Second circle of hell

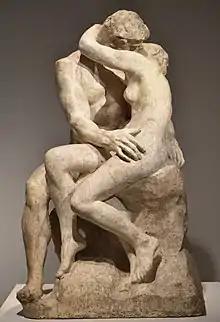
Rodin's "The Kiss" depicts Francesa da Rimini and Paolo Malatesta, damned to the second circle of hell.

Dante's depiction of hell is one of order, unlike contemporary representations which, according to scholar Robin Kirkpatrick, were "pictured as chaos, violence and ugliness". Kirkpatrick draws a contrast between Dante's poetry and the frescoes of Giotto in Padua's Scrovegni Chapel. Dante's orderly hell is a representation of the structured universe created by God, one which forces its sinners to use "intelligence and understanding" to contemplate their purpose. The nine-fold subdivision of hell is influenced by the Ptolemaic model of cosmology, which similarly divided the universe into nine concentric spheres.